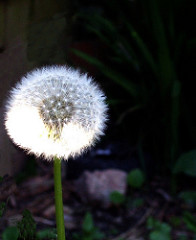
Flower: dandelion